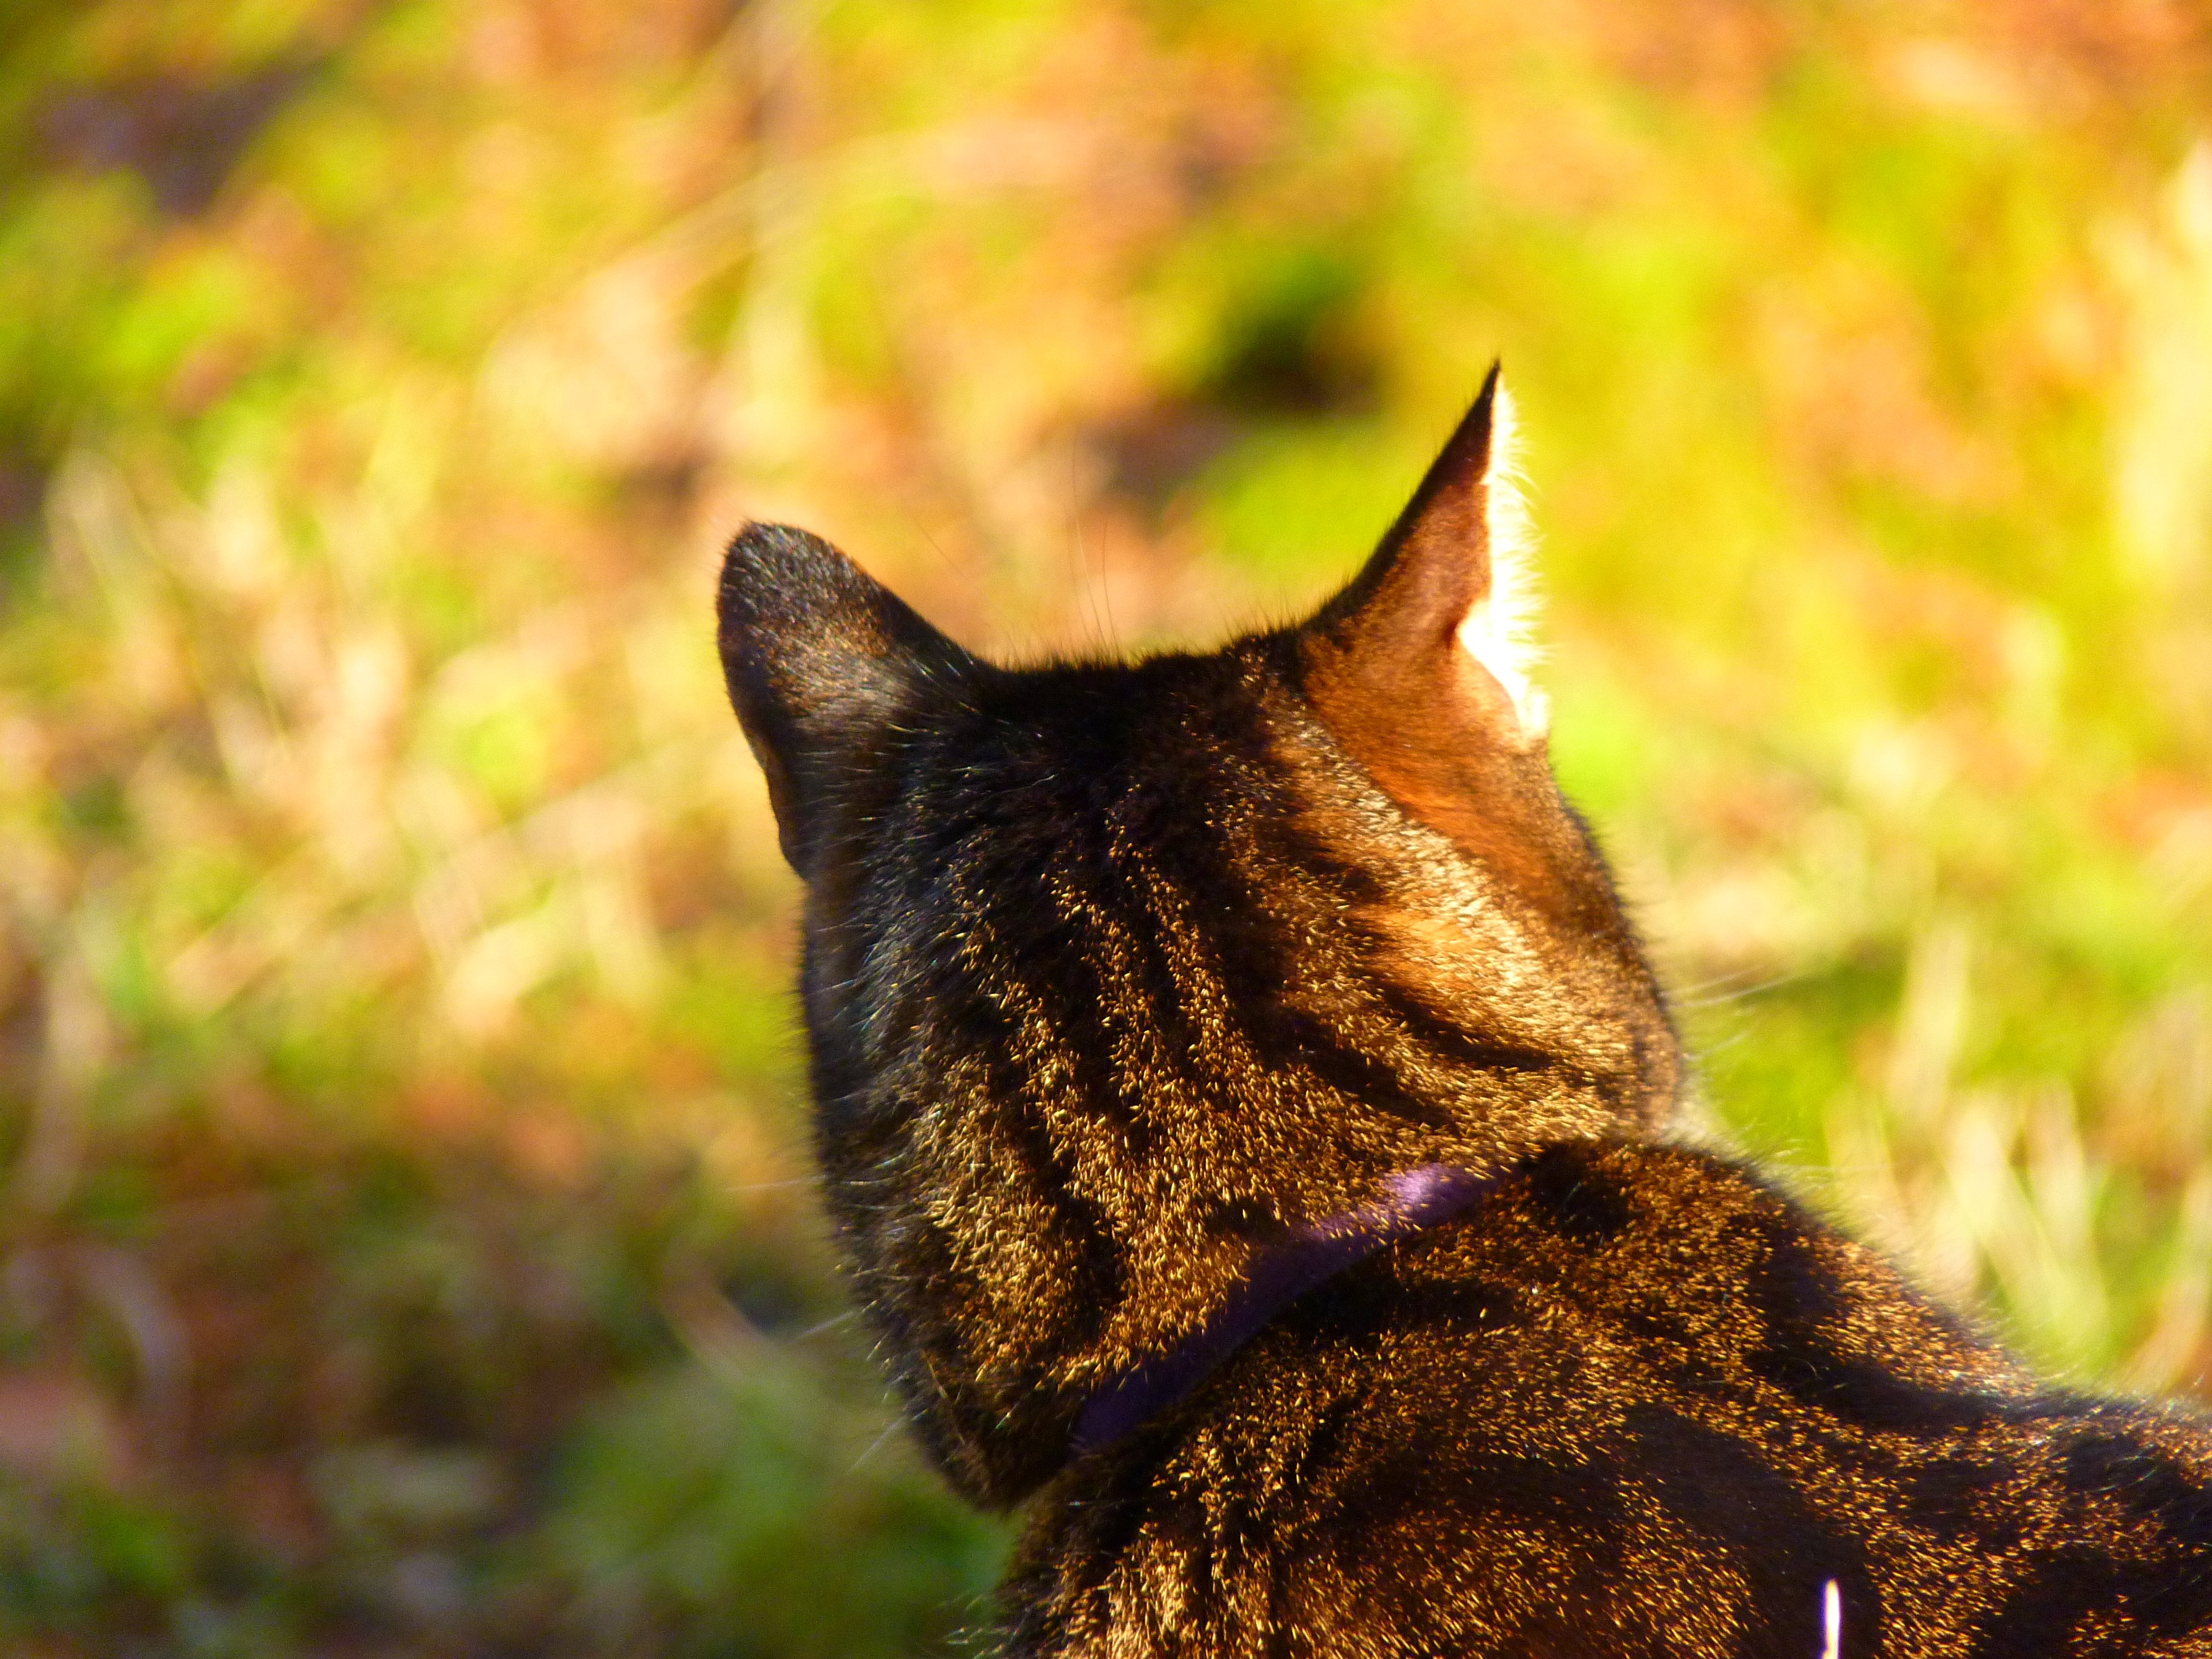
nature, grass, leaf, flower, animal, wildlife, fur, cat, autumn, mammal, fauna, close up, whiskers, tiger, vertebrate, creature, mieze, macro photography, wild cat, dog like mammal, small to medium sized cats, cat like mammal